AirAsia X

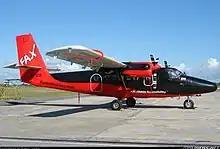
A FlyAsianXpress (FAX) DHC-6 Twin Otter aircraft, 2007

AirAsia X traces its origins to FlyAsianExpress (FAX), a regional airline established in 2006 as a subsidiary of AirAsia. The airline was tasked with operating Malaysia's Rural Air Service routes (RAS), focusing on providing affordable air travel to underserved areas, particularly in Malaysian Borneo. This initiative aimed to enhance regional connectivity and align with AirAsia's mission of making air travel accessible to everyone.